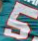
Number: 5